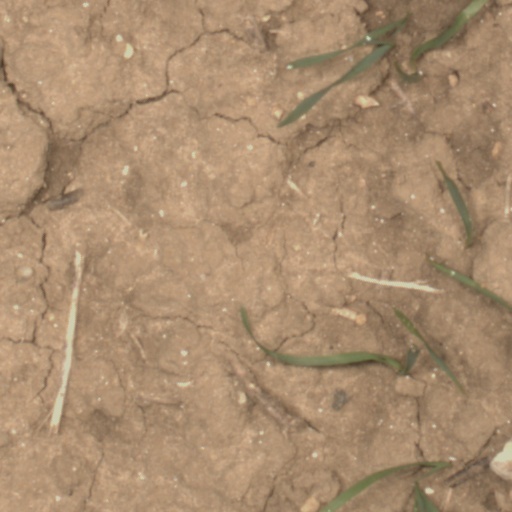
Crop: wheat